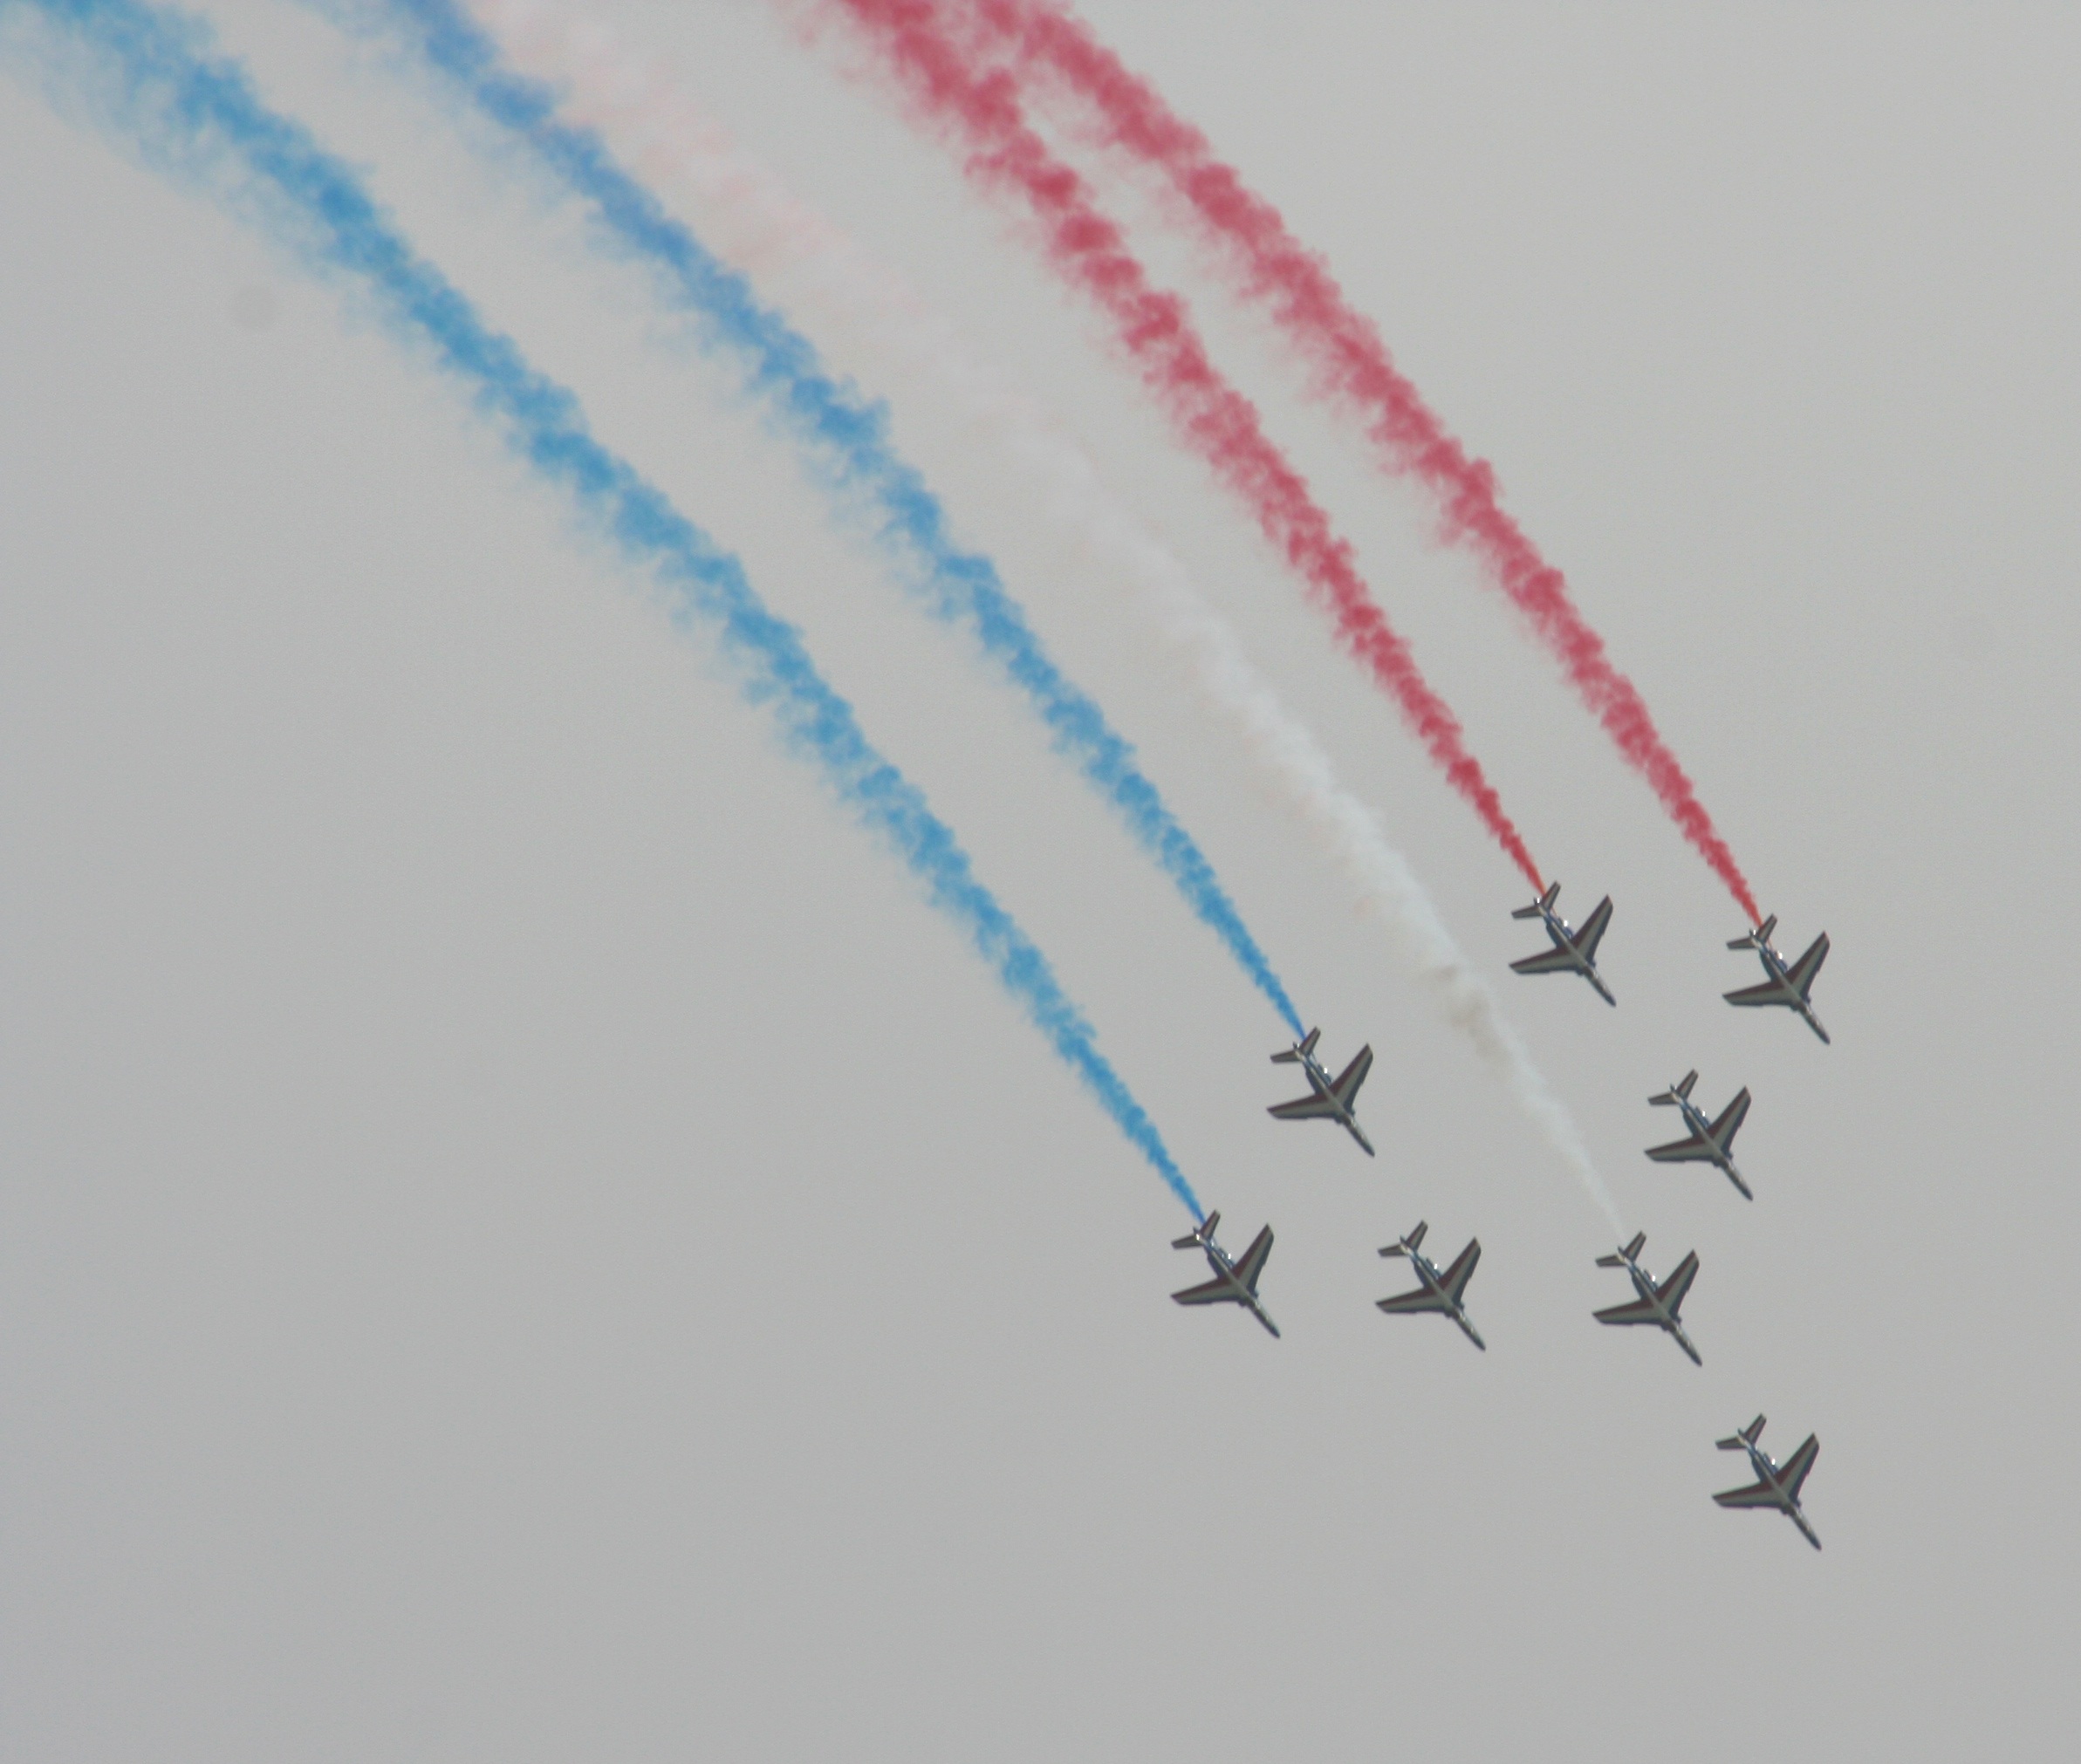
wing, sky, aircraft, france, line, vehicle, patrol, air show, choreography, patrol of france, alphajet, aerobatics, atmosphere of earth